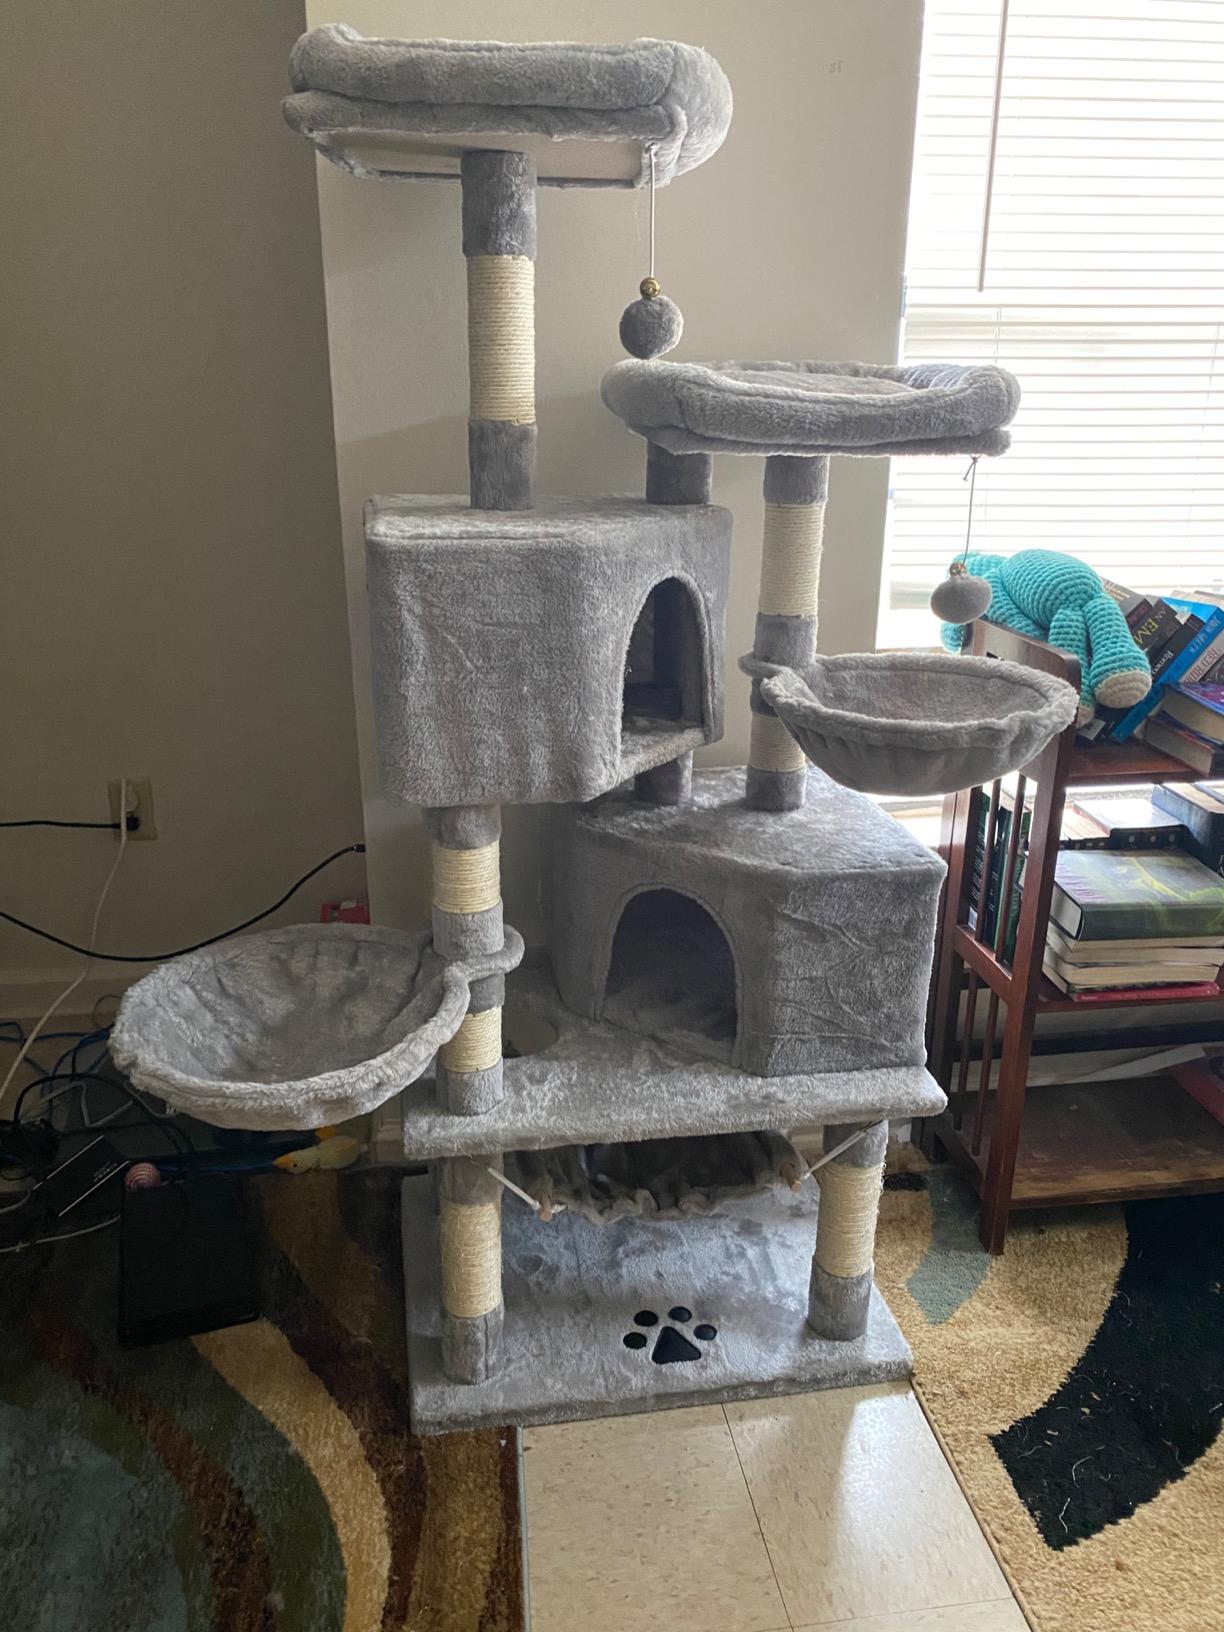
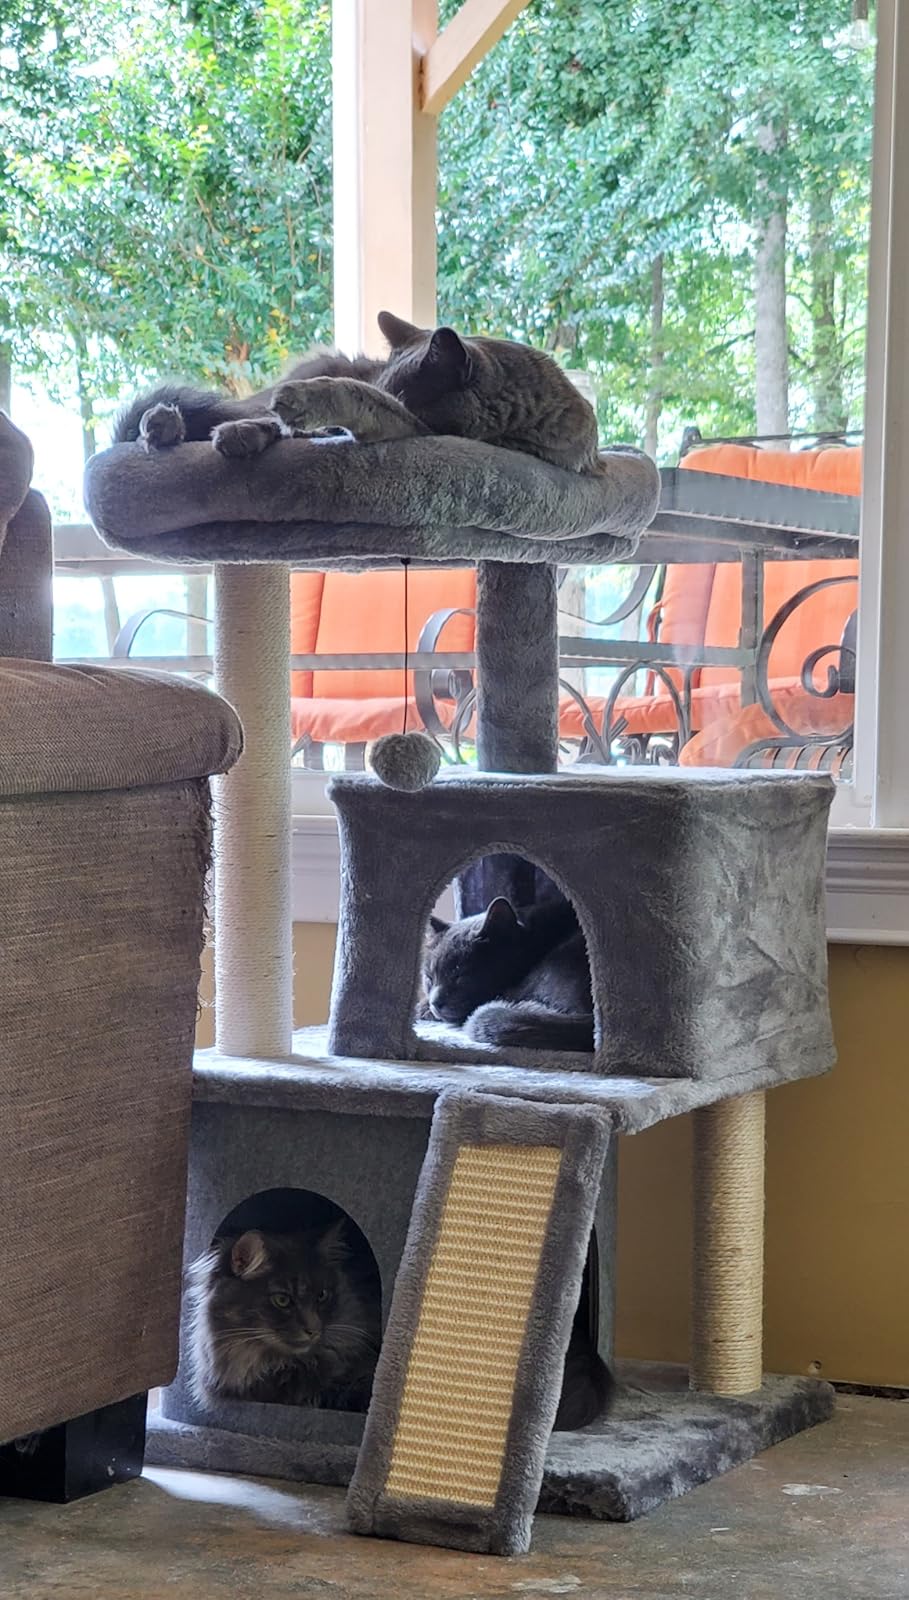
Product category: items_cat tree
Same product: no